Mediterranean and Middle East theatre of World War II

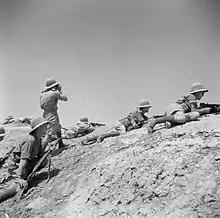
British troops taking cover in Iraq.

On 1 April, Rashid Ali, along with four senior Army and Air Force officers known as the "Golden Square", seized power via a "coup d'état" and Rashid Ali proclaimed himself Chief of the "National Defence Government." The Golden Square deposed al-Hashimi and restored Rashid Ali. Ali did not overthrow the monarchy and named a new Regent to King Faisal II, Sherif Sharaf. The leaders of the "National Defence Government" proceeded to arrest many pro-British citizens and politicians but many escaped through Amman in Transjordan. The new regime planned to refuse further concessions to the United Kingdom, to retain diplomatic links with Fascist Italy and to expel the most prominent pro-British politicians. The plotters considered the United Kingdom to be weak and believed that its government would negotiate with their new government regardless of its legality. On 17 April, Rashid Ali, on behalf of the "National Defence Government" asked Germany for military assistance in the event of war with the British. Ali attempted to restrict British rights guaranteed under Article 5 of the 1930 Anglo-Iraqi Treaty, when he insisted that newly arrived British troops quickly be transported through Iraq and to Palestine.